Miocorvus

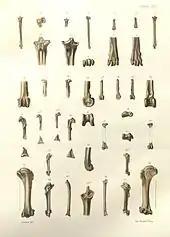
Fossils

Miocorvus mostly lived in either trees in dense huge forests, such as coniferous forests, mostly feeding on any meal that was available. Miocorvus may have been adapted to being an omnivore.